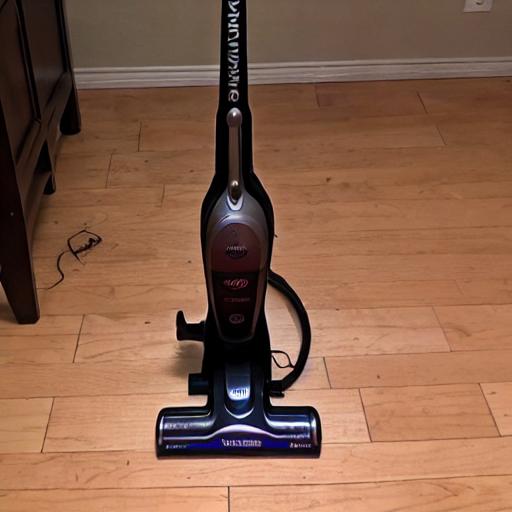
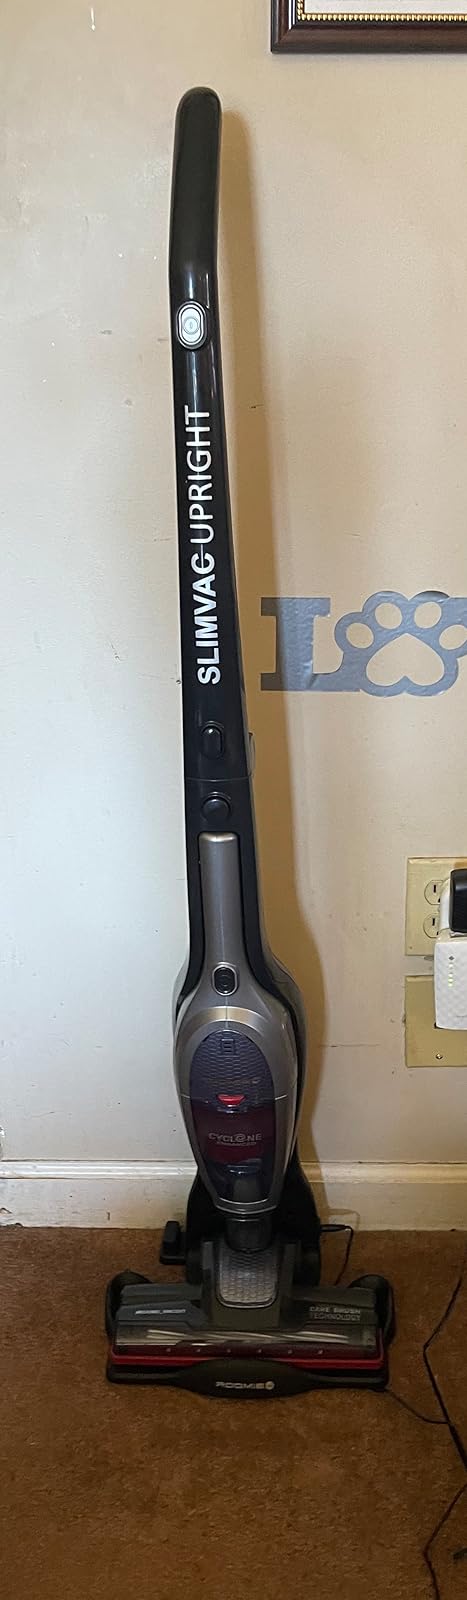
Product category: items_vacuum
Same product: no